Frithjof M. Plahte

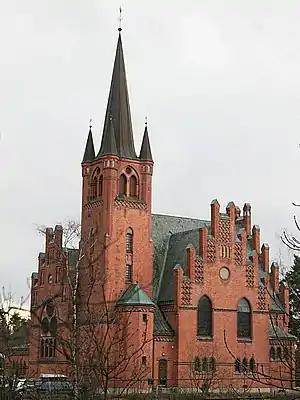
Høvik Church.

Frithjof Plahte lived in England as a timber merchant for several years, and some of his children were born there. In 1876 he bought the farm Nordre Høvik in Bærum. Here he modernized the farming, and around 1890 he moved the buildings somewhat. He gave off land for Høvik Church, and other portions of his property were separated out as well. He bought the farm Fleskum in 1885. He invested in local business such as Sandvikens Kalkfabrik og Teglverk and Brønøens Kalkfabrik; the latter sparked a prolonged family involvement at Brønnøya. He was also a board member of Nydalens Compagnie from 1896 to his death. He died in July 1899.